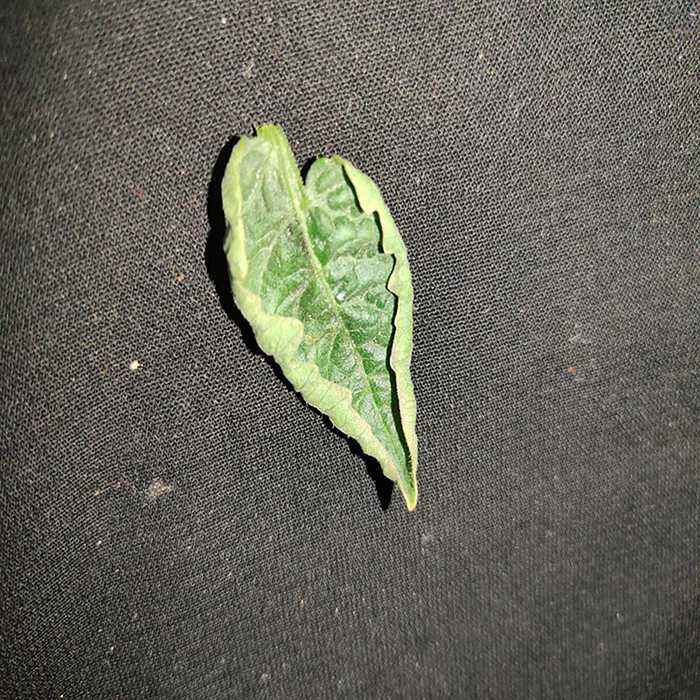
Plant: Tomato
Label: Tomato leaf curl virus